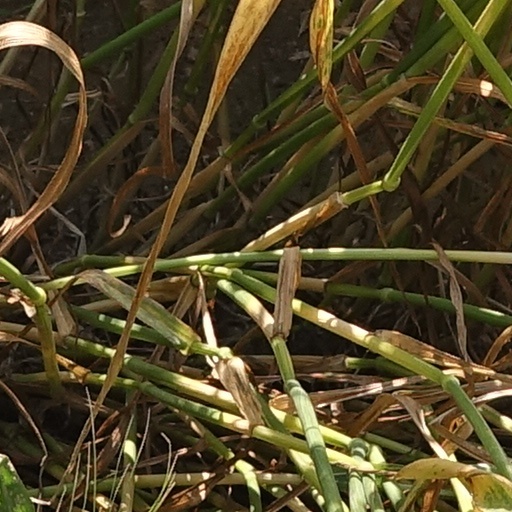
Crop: wheat